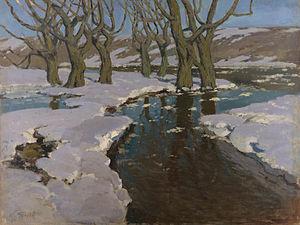
Vilhelms Purvītis est un peintre letton né le 3 mars 1872 à Zaube et mort le 14 janvier 1945 à Bad Nauheim. Il est le premier recteur de l'Académie des beaux-arts de Lettonie et fait partie de son premier corps enseignant.